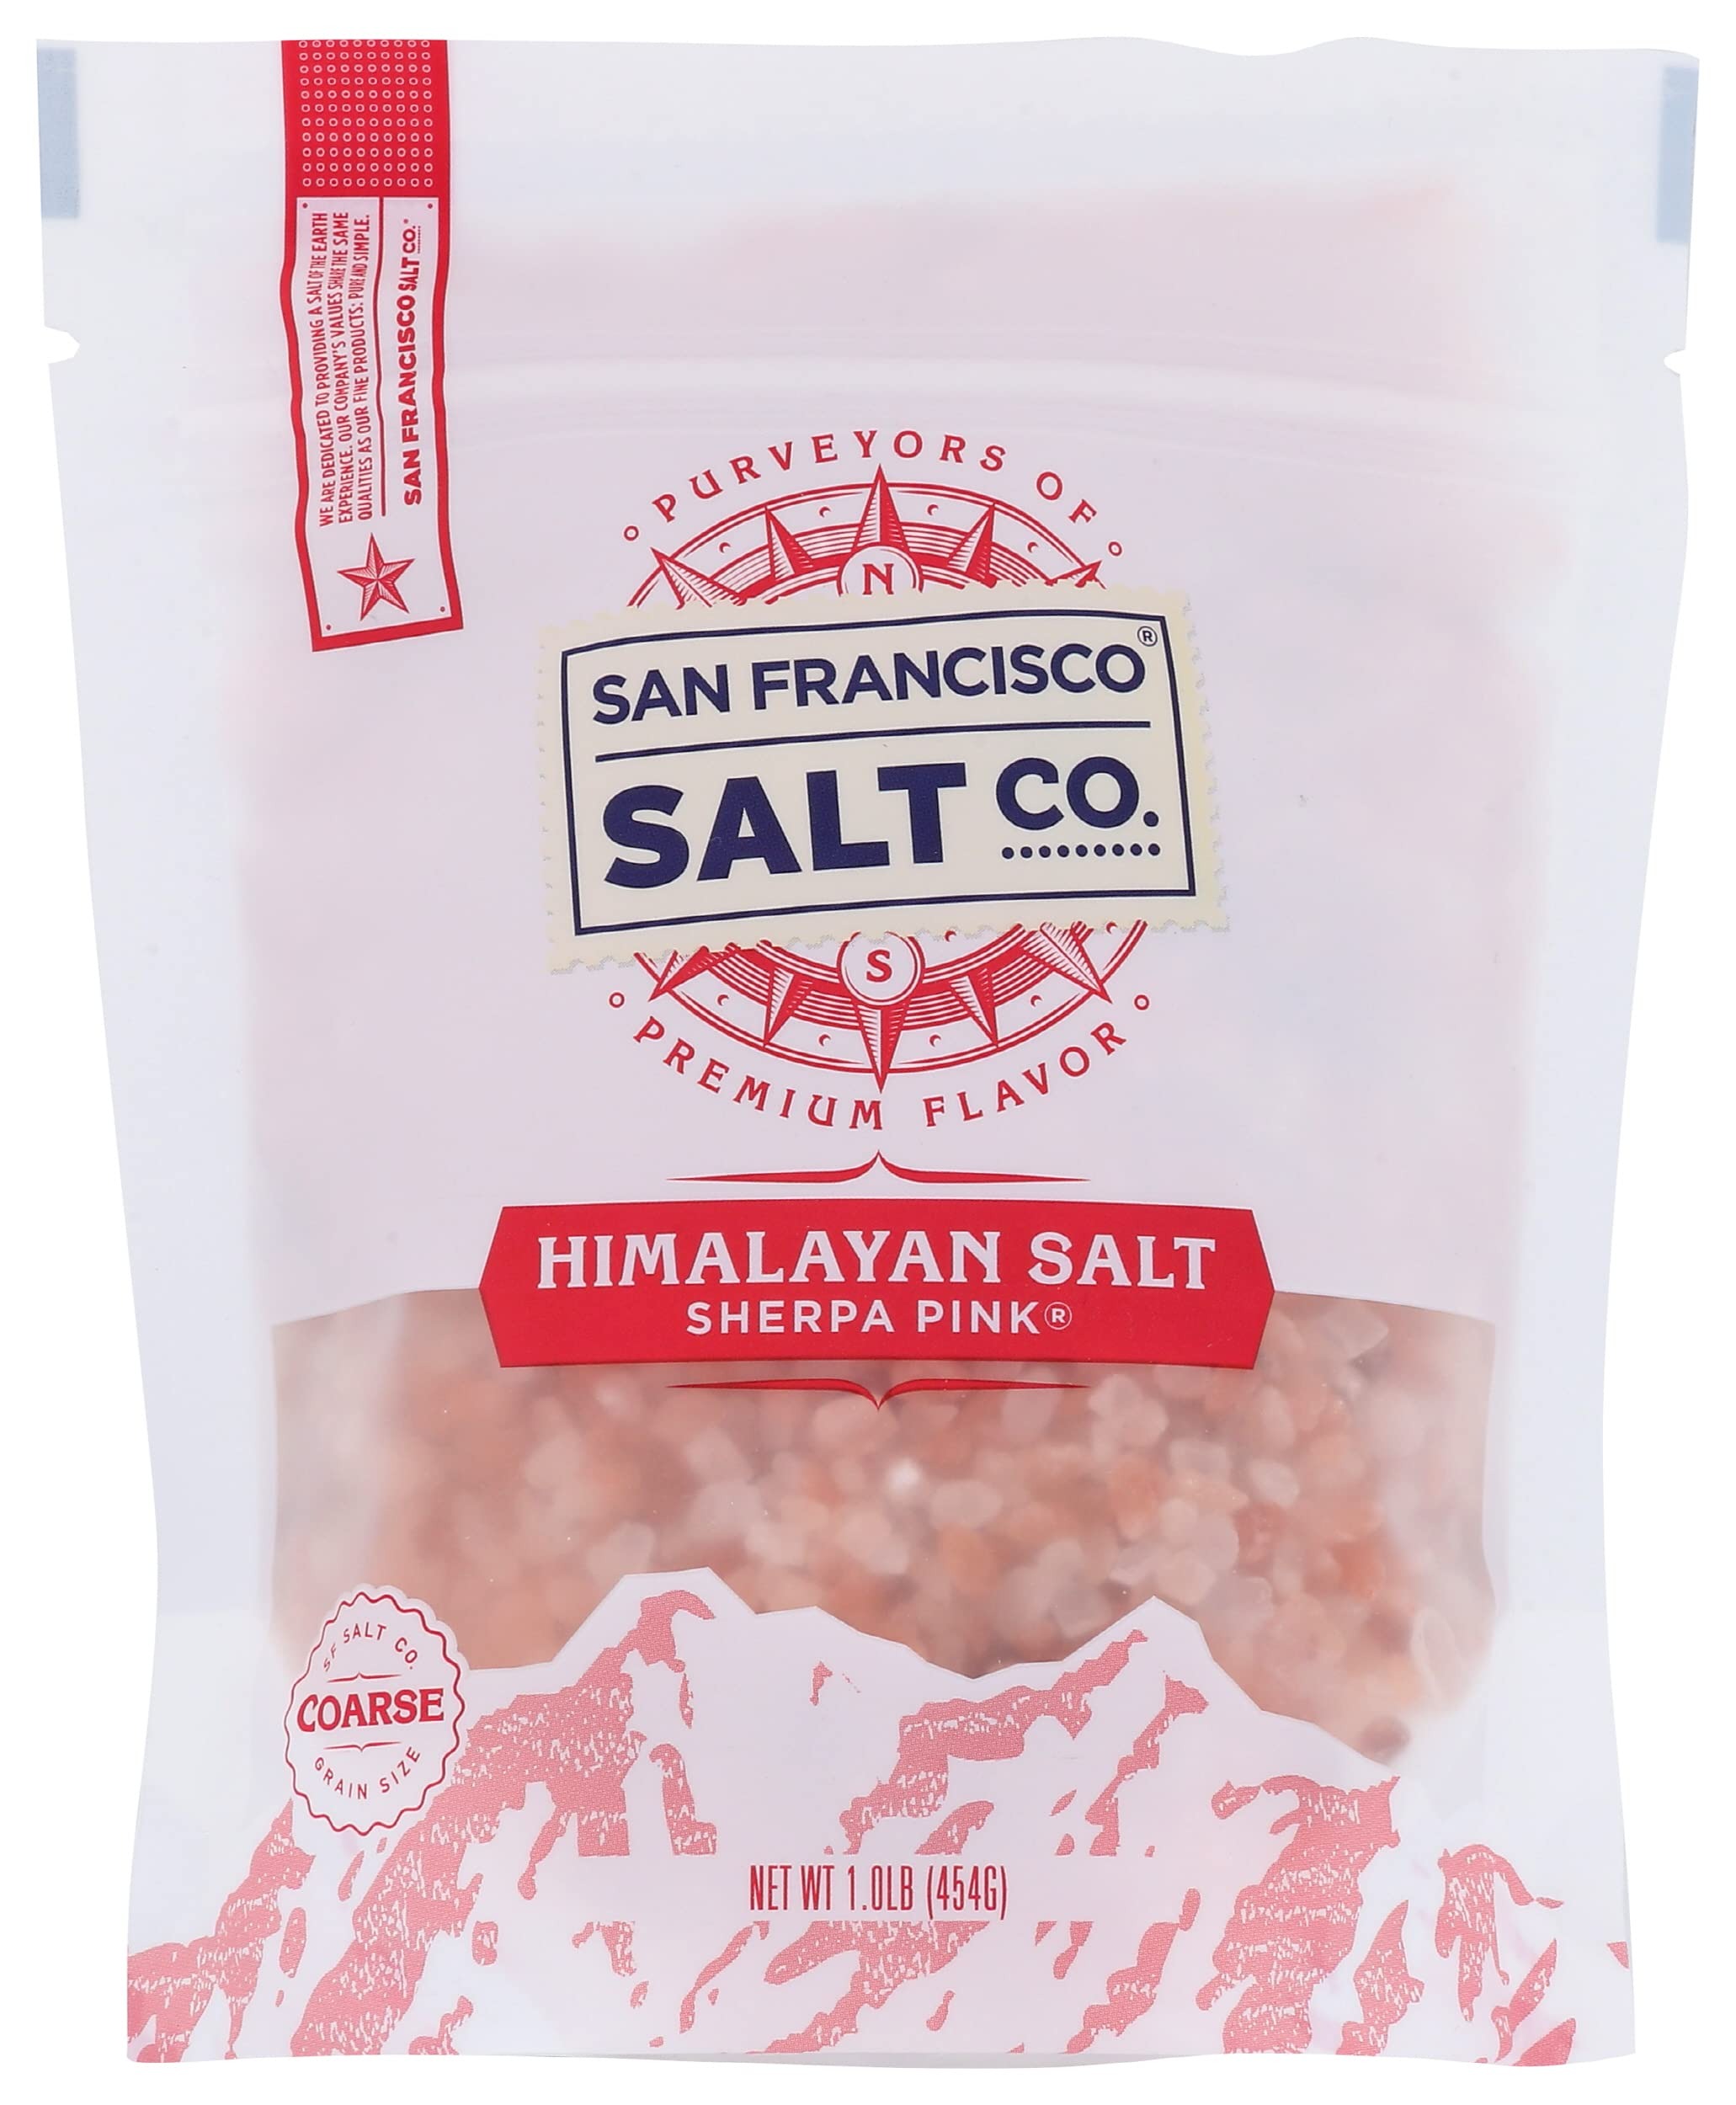
Item Name: San Francisco Salt Co. Coarse Grain Himalayan Salt, Natural, 1 LB Bag (Pack Of 6)
Bullet Point: San Francisco Salt Co. Coarse Grain Himalayan Salt, Natural, 1 LB Bag (Pack Of 6)
Value: 96.0
Unit: Ounce

Price: 23.63